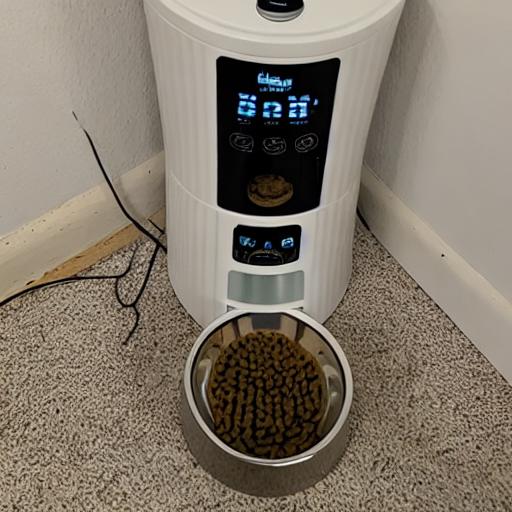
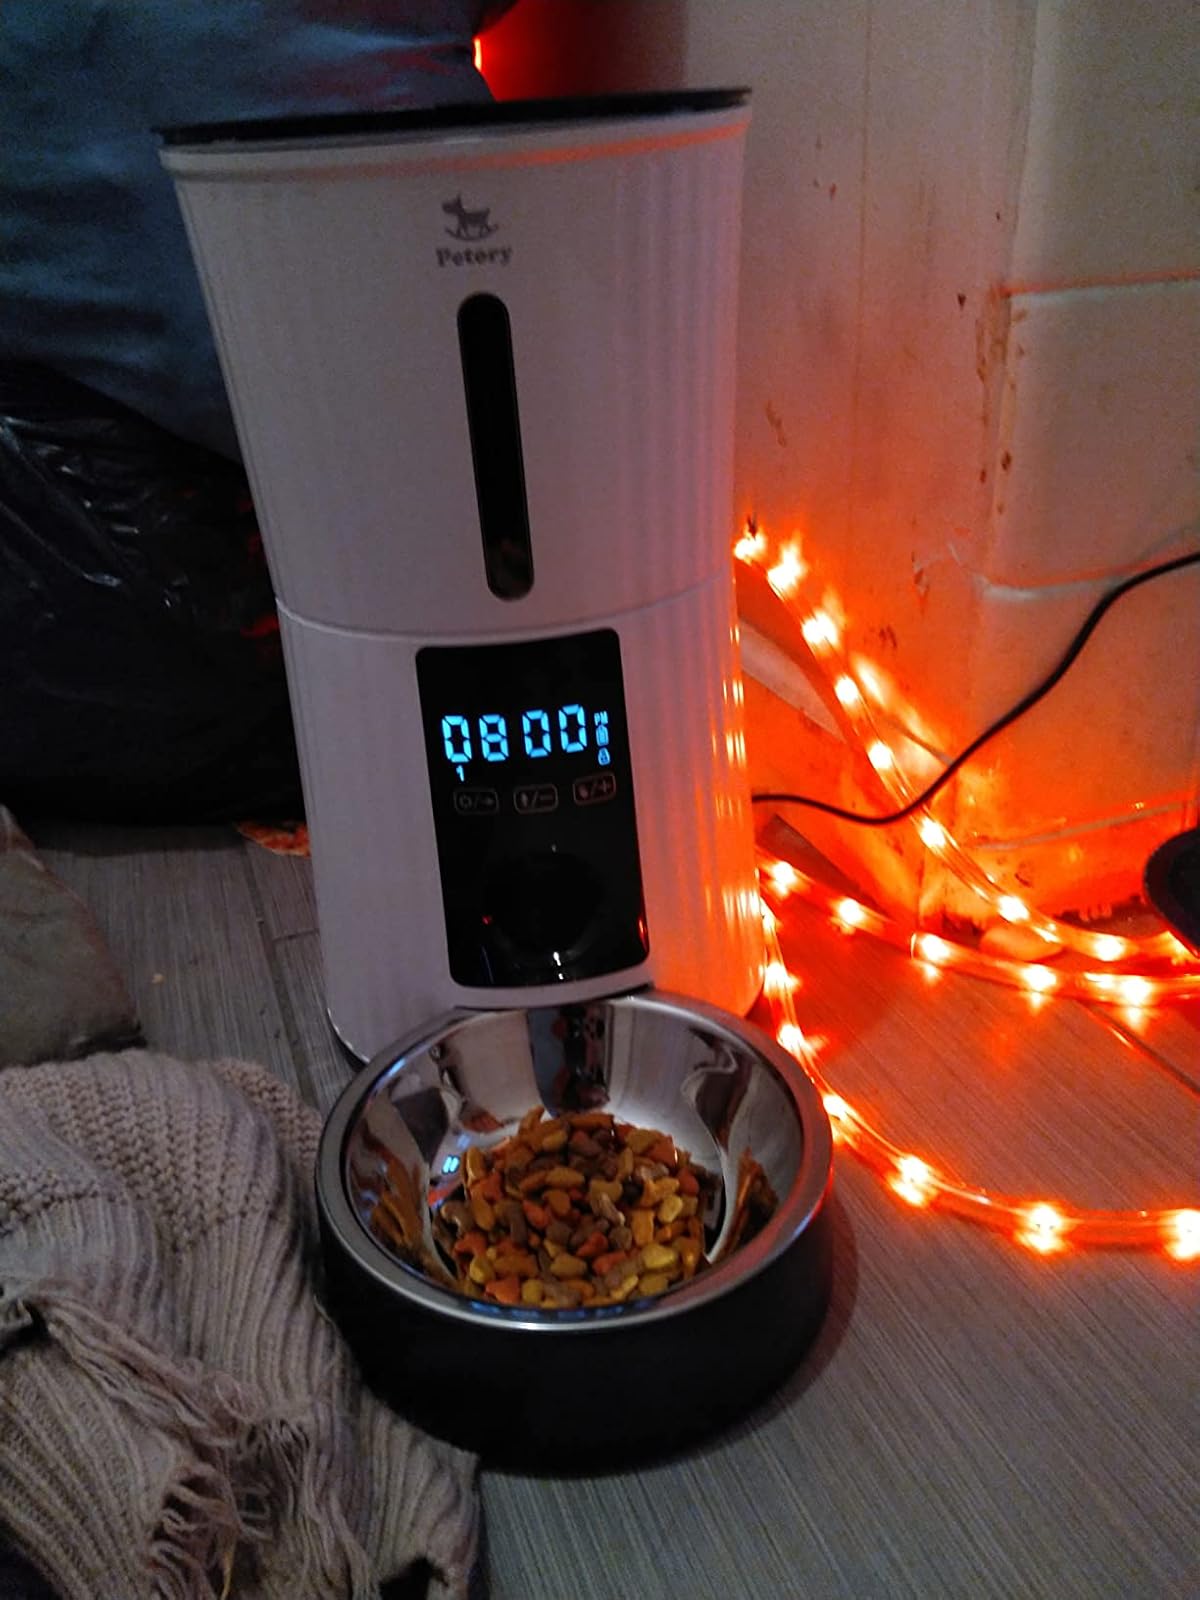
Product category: items_feeder
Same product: no